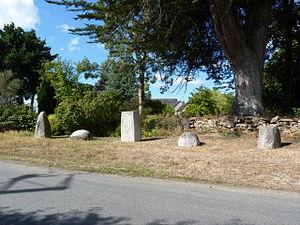
Stèles découvertes dans les champs avoisinants et exposées en bordure de route.
Cet article recense les monuments historiques français classés en 1958.
Saint-Agathon [sɛ̃tagatɔ̃] est une commune française du département des Côtes-d'Armor en région Bretagne.
Cet article recense une partie des monuments historiques des Côtes-d'Armor, en France.